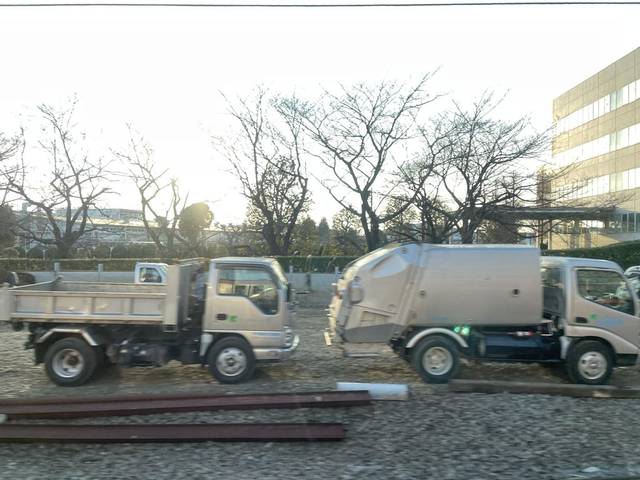
Region: Japan
Coordinates: 35.686, 139.47